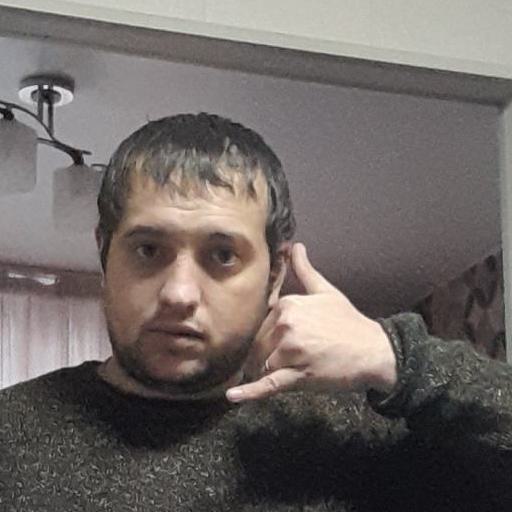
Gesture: call